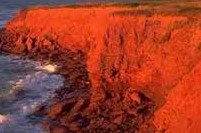
Soil type: Red soil